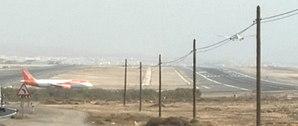
Aéroport Fuerteventura Avion en attente decollage pendant qu' un autre atterrit
L'Aéroport de Fuerteventura également connu sous le nom de El Matorral est un aéroport espagnol desservant l'île de Fuerteventura dans l'Archipel et la Communauté autonome des Îles Canaries, dans l'Océan Atlantique.